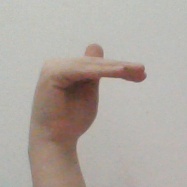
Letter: khaa